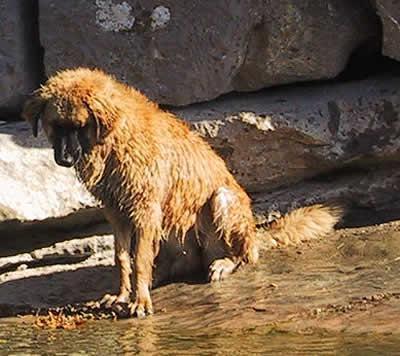
Leonberg